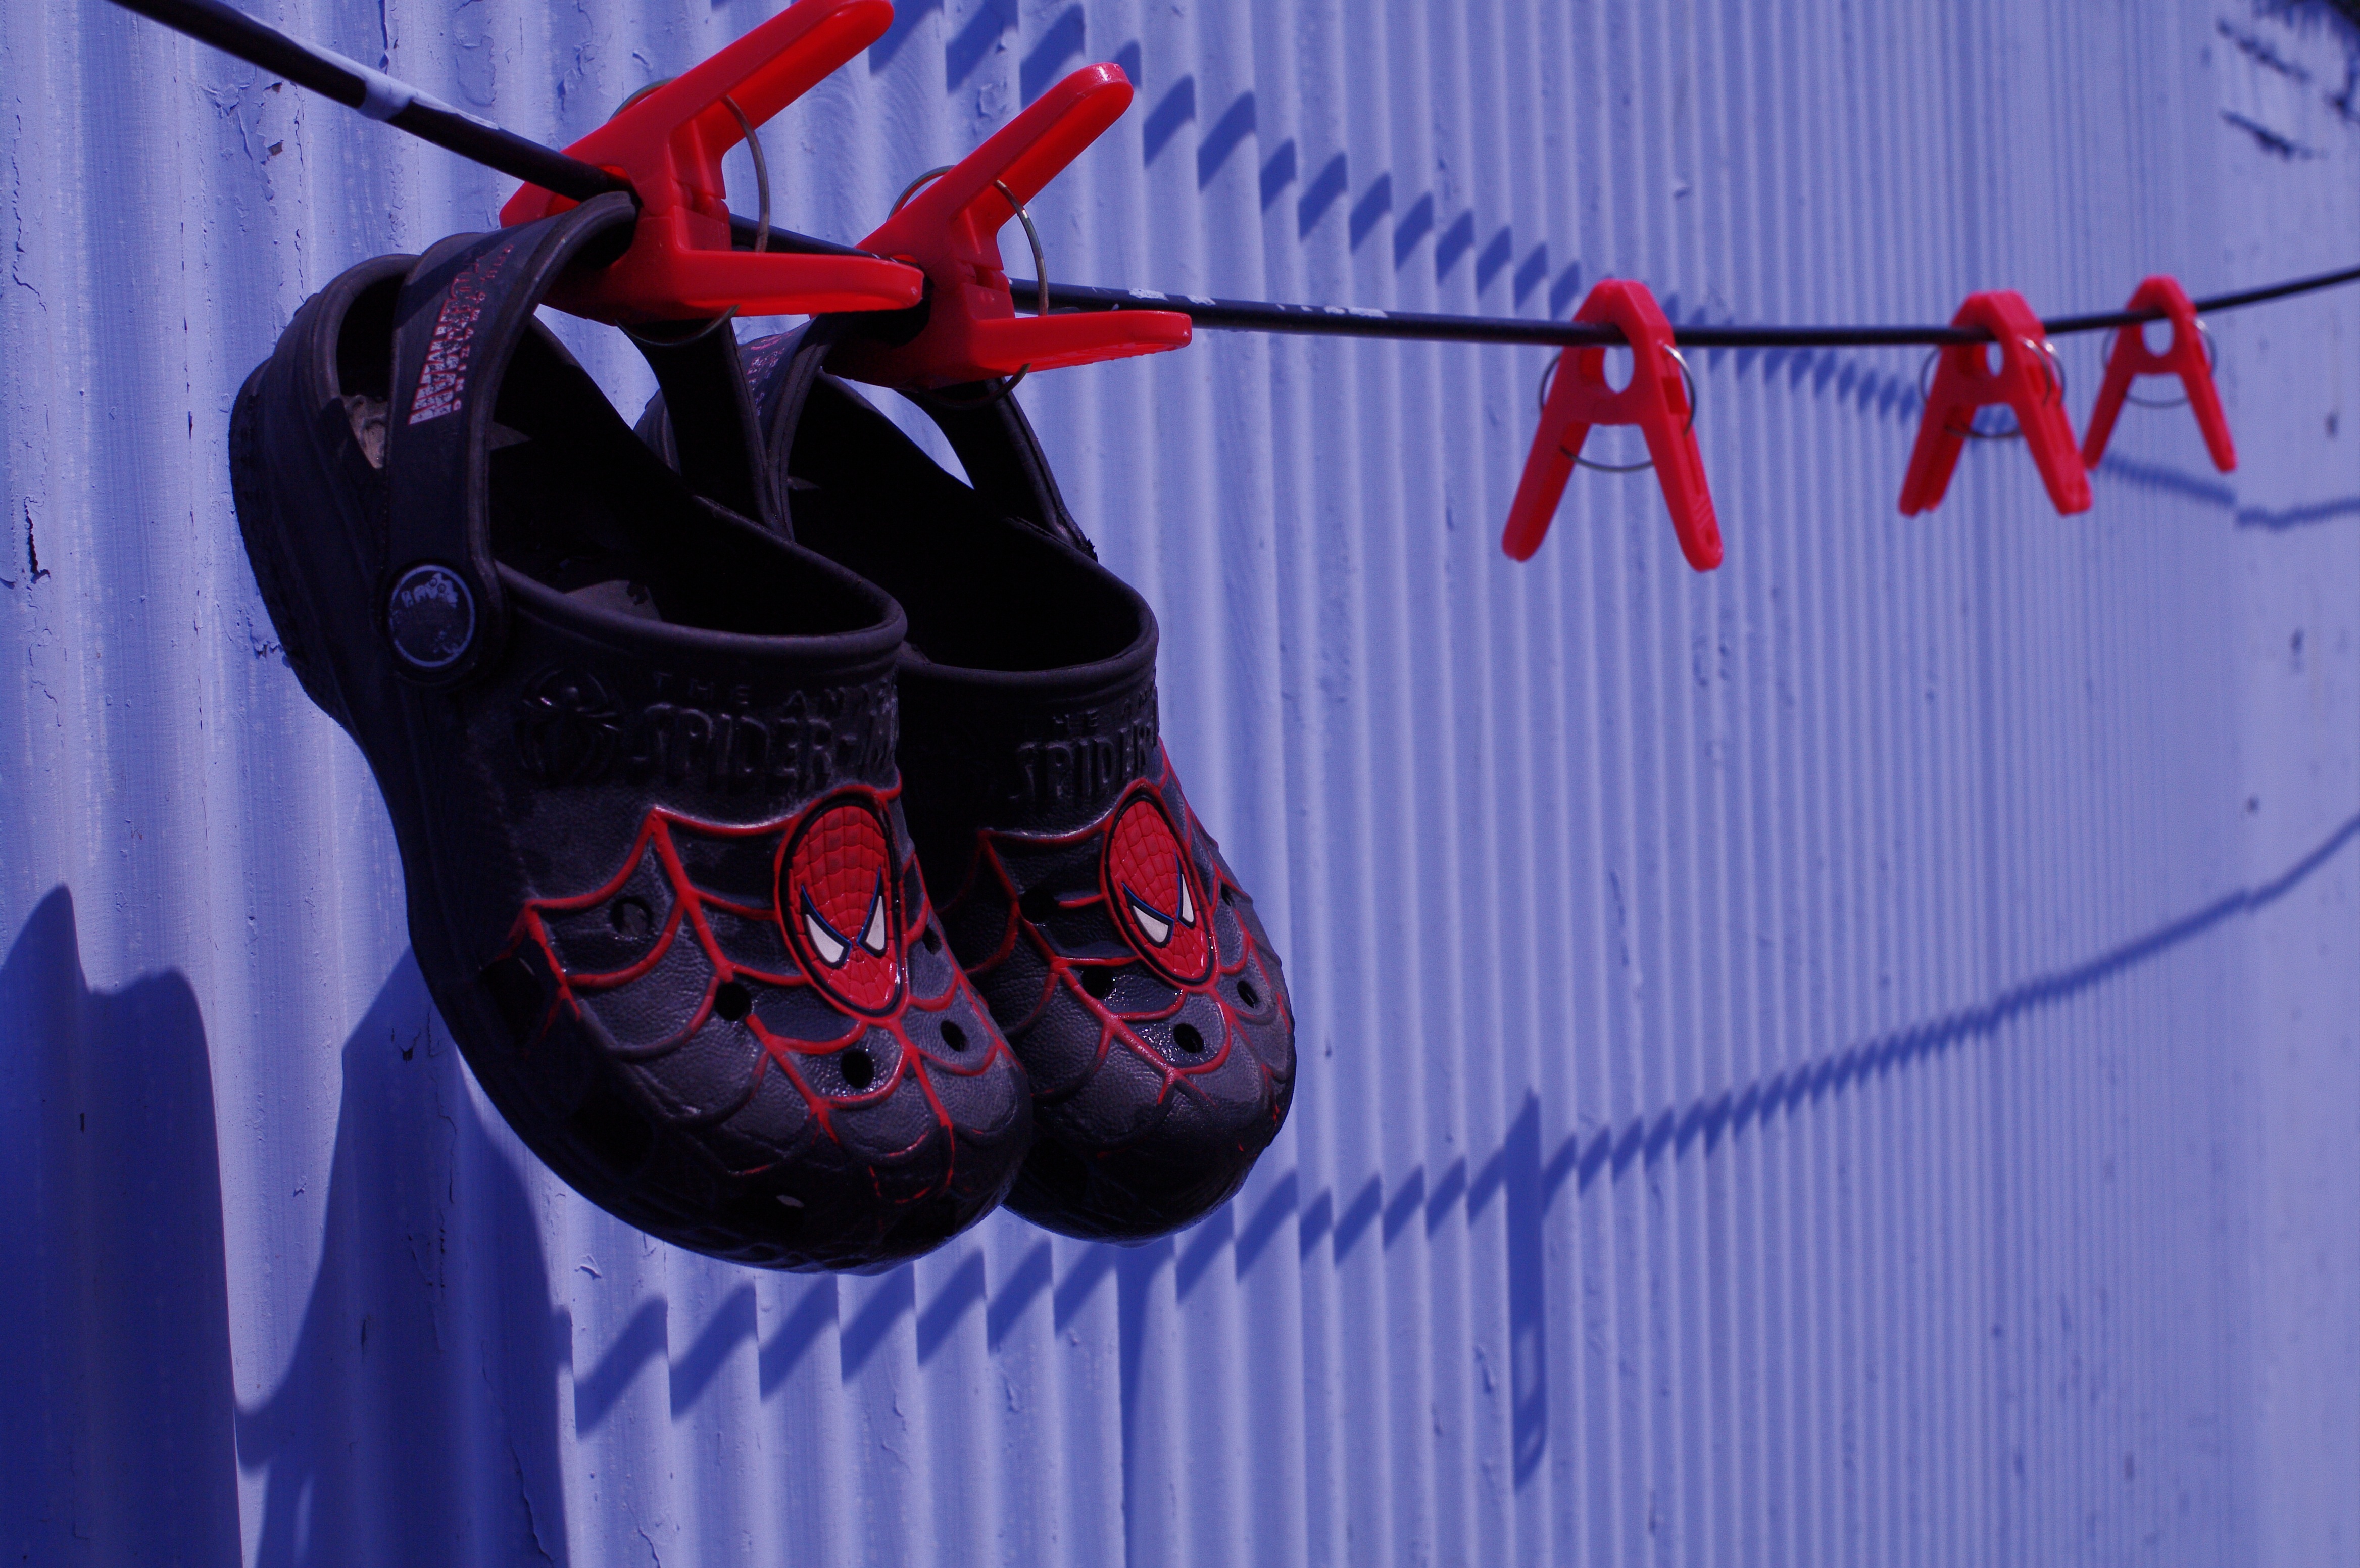
shoe, sneaker, red, blue, shoes, footwear, slippers